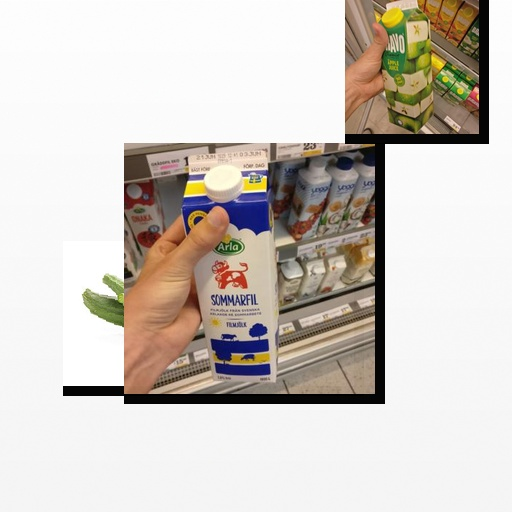
Food items: apple_juice, ridge_gourd, sour_milk